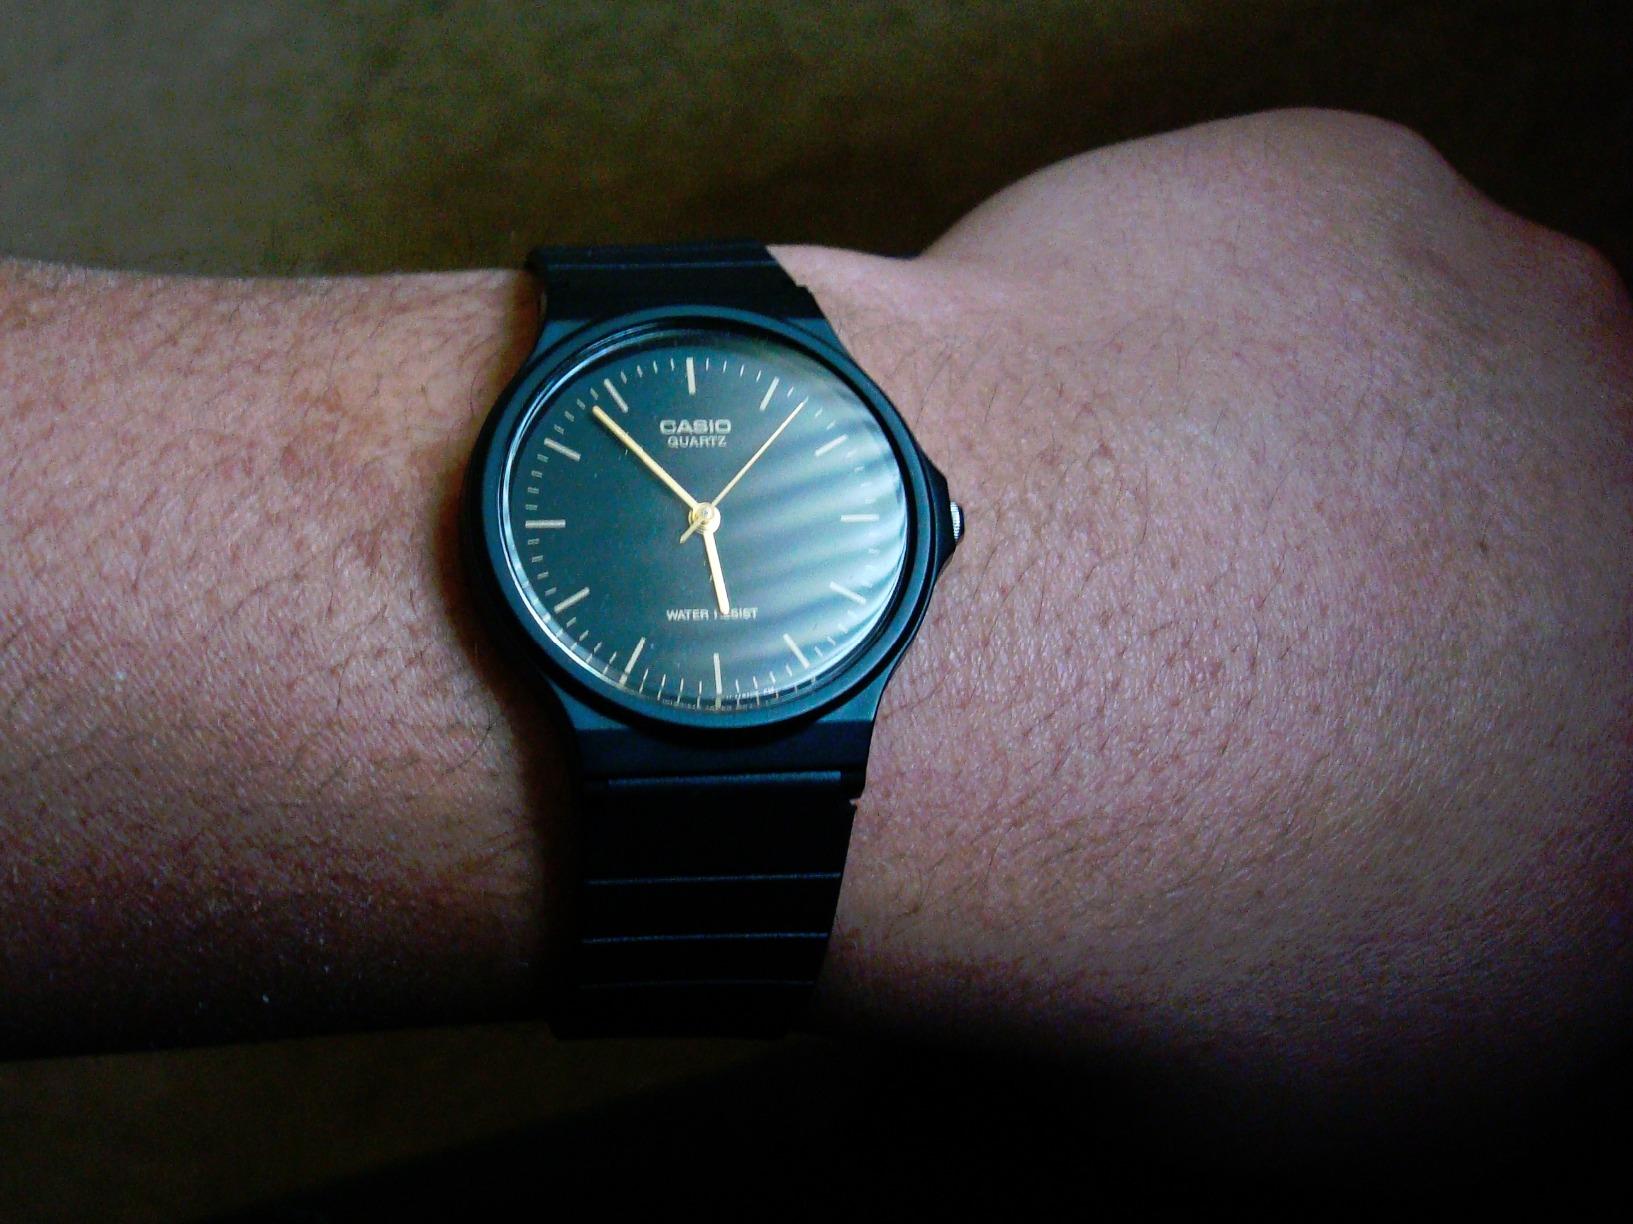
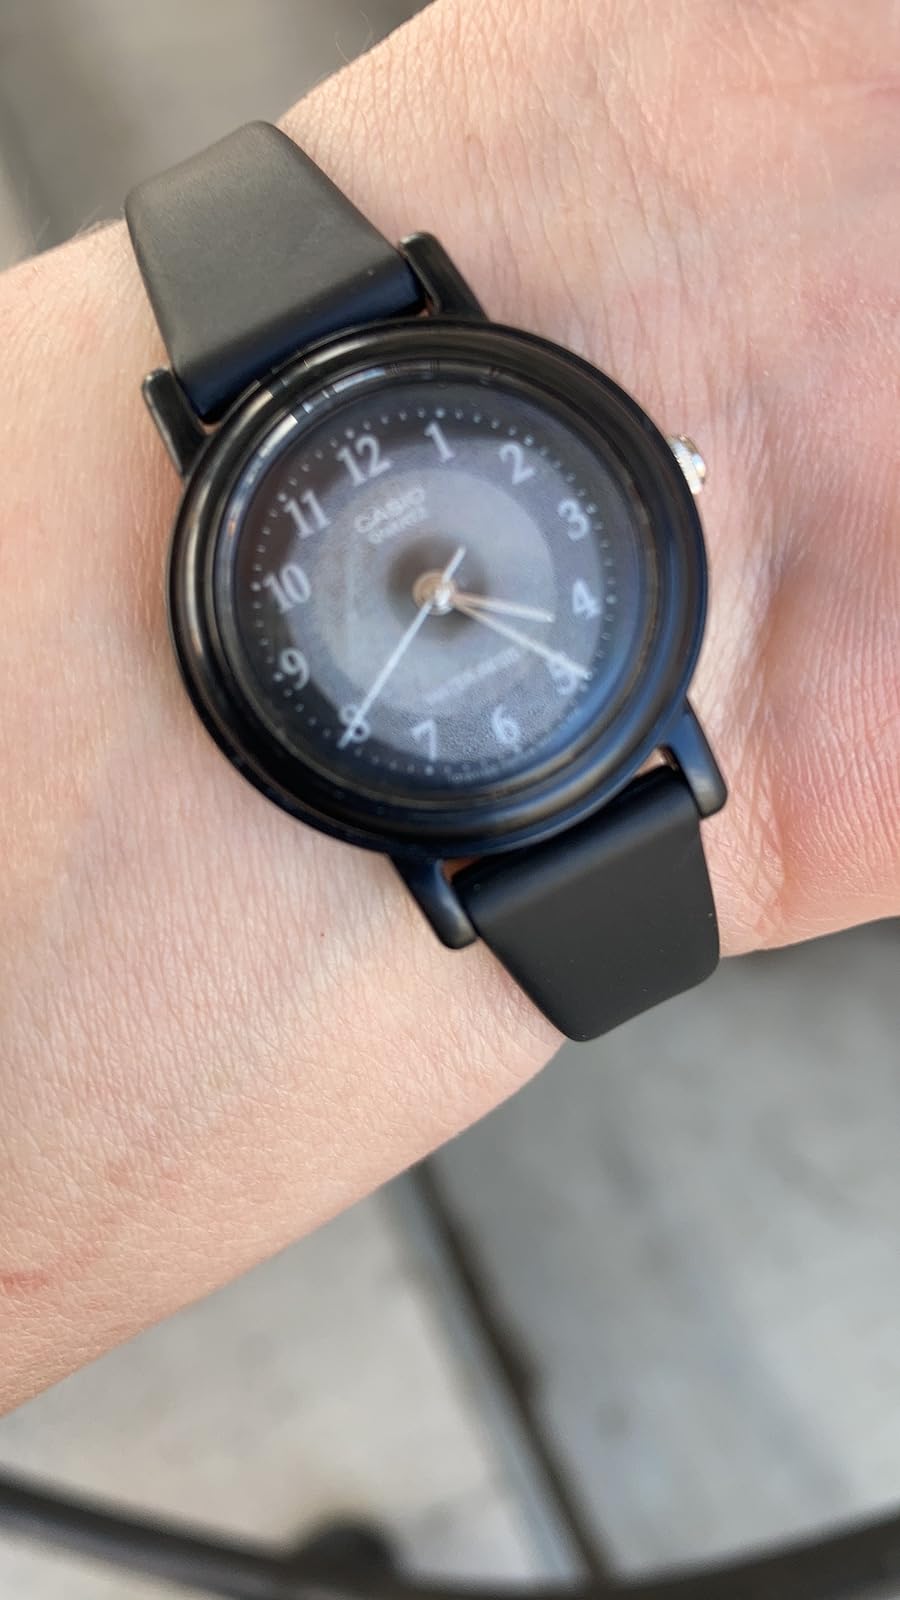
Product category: accessories_watch
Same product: no